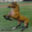
Label: horse